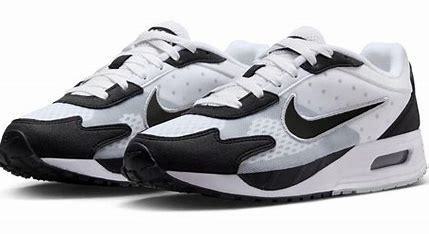
Brand: Nike
Model: Air Max Solo